282 Clorinde

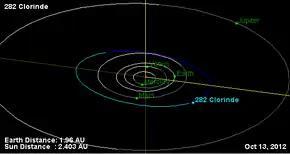

282 Clorinde is a typical Main belt asteroid. It was discovered by Auguste Charlois on 28 January 1889 in Nice. It was named after Clorinda, the heroine of Torquato Tasso's poem "Jerusalem Delivered".